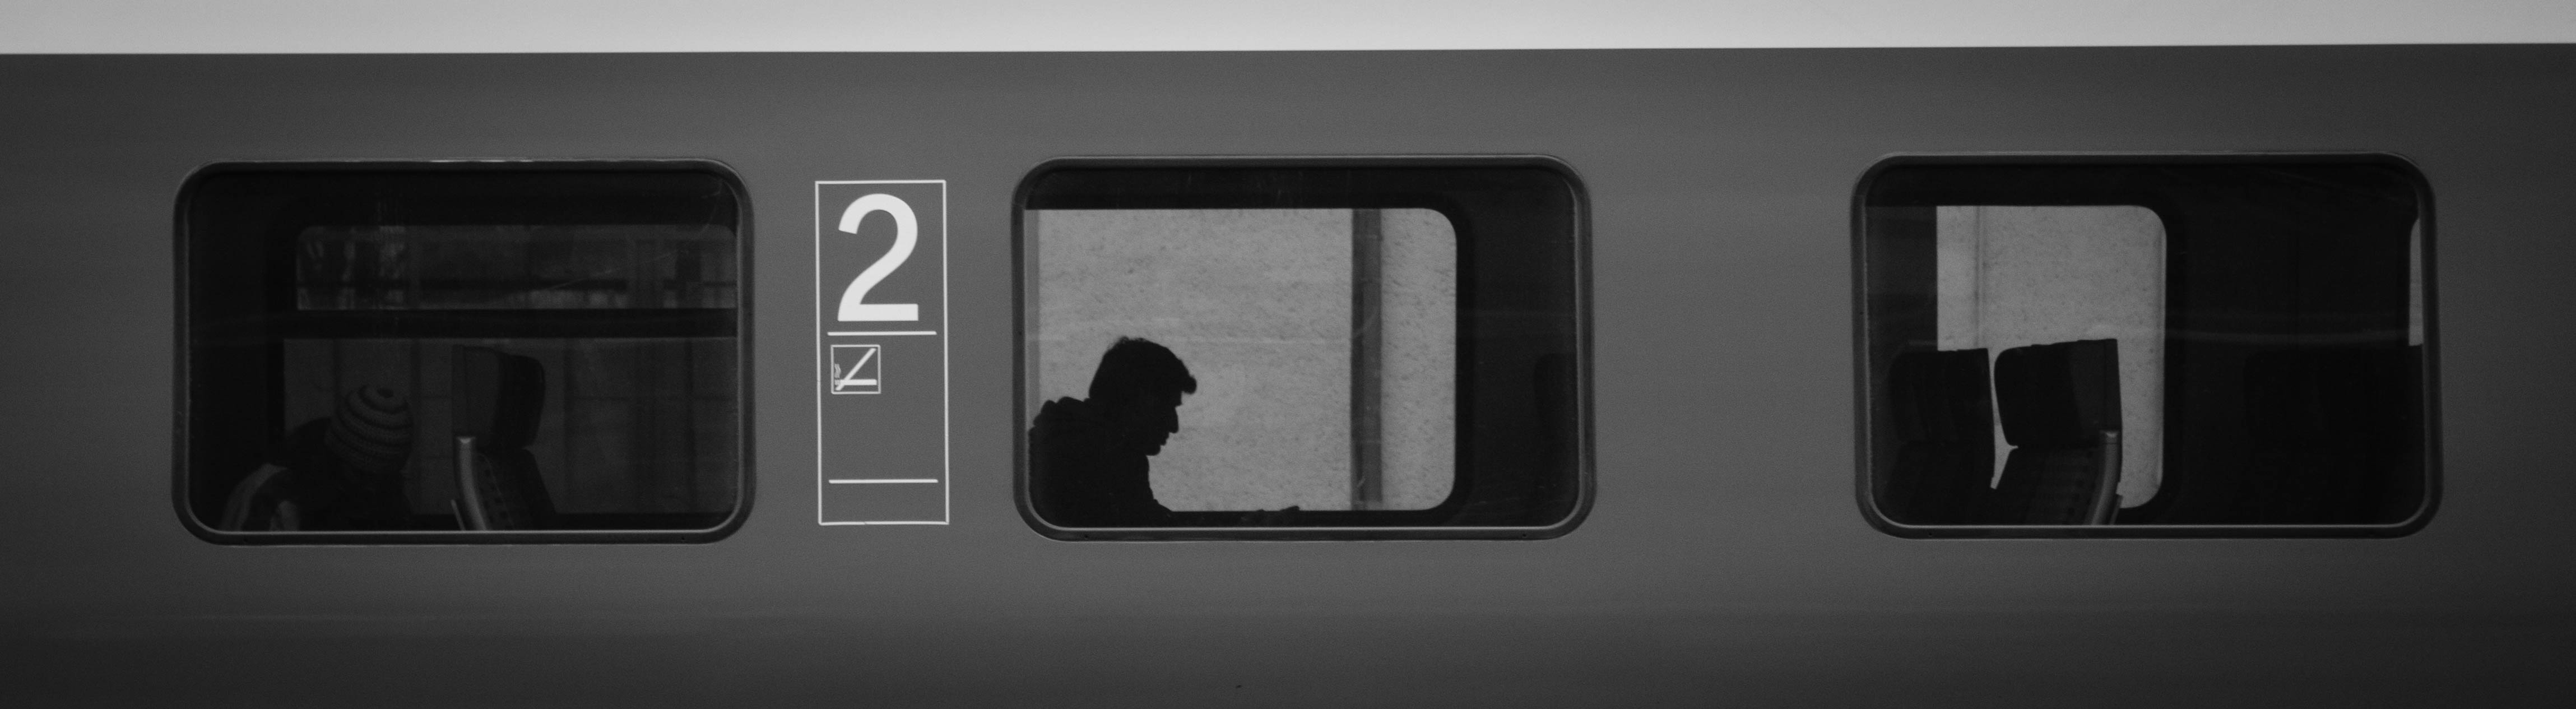
black and white, number, black, monochrome, brand, font, design, logo, text, monochrome photography